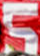
Number: 5